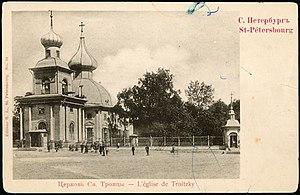
Saint-Pétersbourg.